Adolfo Salazar

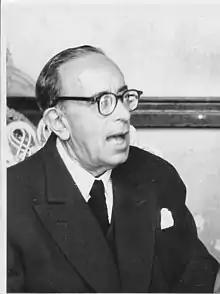
Adolfo Salazar

Adolfo Salazar Ruiz de Palacios (6 March 1890 – 27 September 1958) was a Spanish music historian, music critic, composer, and diplomat of the first half of the twentieth century. He was the preeminent Spanish musicologist of the Silver Age. Fluent in Spanish, French, and English, he was an intellectual and expert of the artistic and cultural currents of his time, and a brilliant polemicist. He maintained a close connection with other prominent Spanish intellectuals and musicians including José Ortega y Gasset, Jesús Bal y Gay, and Ernesto Halffter. In his writings, he was a defender of the French musical aesthetic of Maurice Ravel and Claude Debussy.